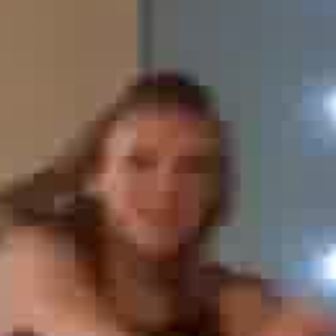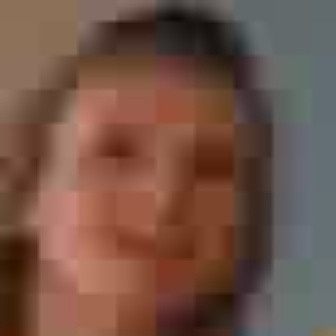
  Please identify the target specified by the bounding box [99,135,216,251] in the first image and locate it in the second image. Return the coordinates in [x_min,y_min,x_max,y_max] format.
Answer: [29,101,229,301]